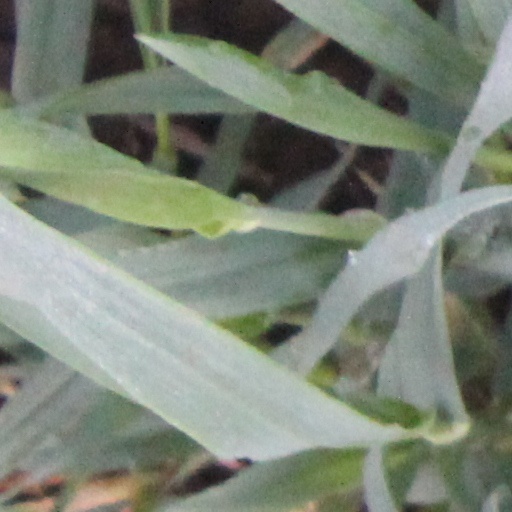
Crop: wheat